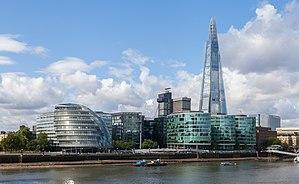
La Terroriste est un roman de politique-fiction publié en 1985, écrit par la romancière britannique Doris Lessing. La protagoniste du livre, Alice, est une jeune femme naïve. Elle squatte avec un groupe de radicaux d'extrême gauche quelque part à Londres et par la suite, est entraînée dans leurs activités terroristes.